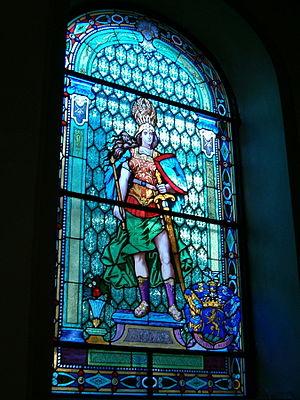
L'hôtel de ville de Zrenjanin est situé à Zrenjanin, dans la province de Voïvodine et dans le district du Banat central, en Serbie. Avec l'ensemble du quartier ancien de la ville, il est inscrit sur la liste des entités spatiales historico-culturelles de grande importance de la République de Serbie et, à ce titre, sur la liste des monuments culturels de grande importance.